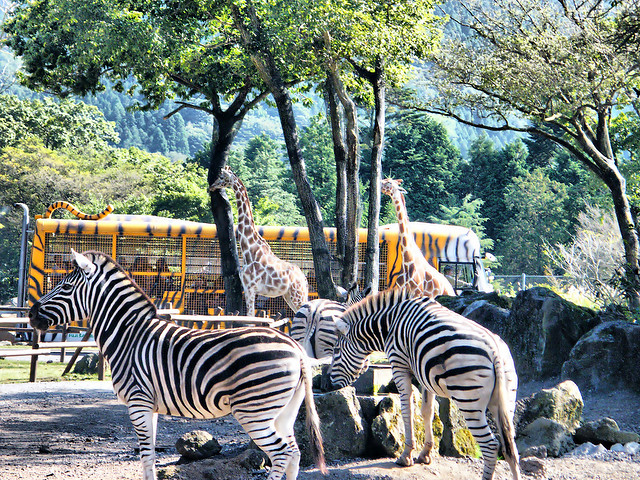
A group of zebras and giraffes standing by a bus.